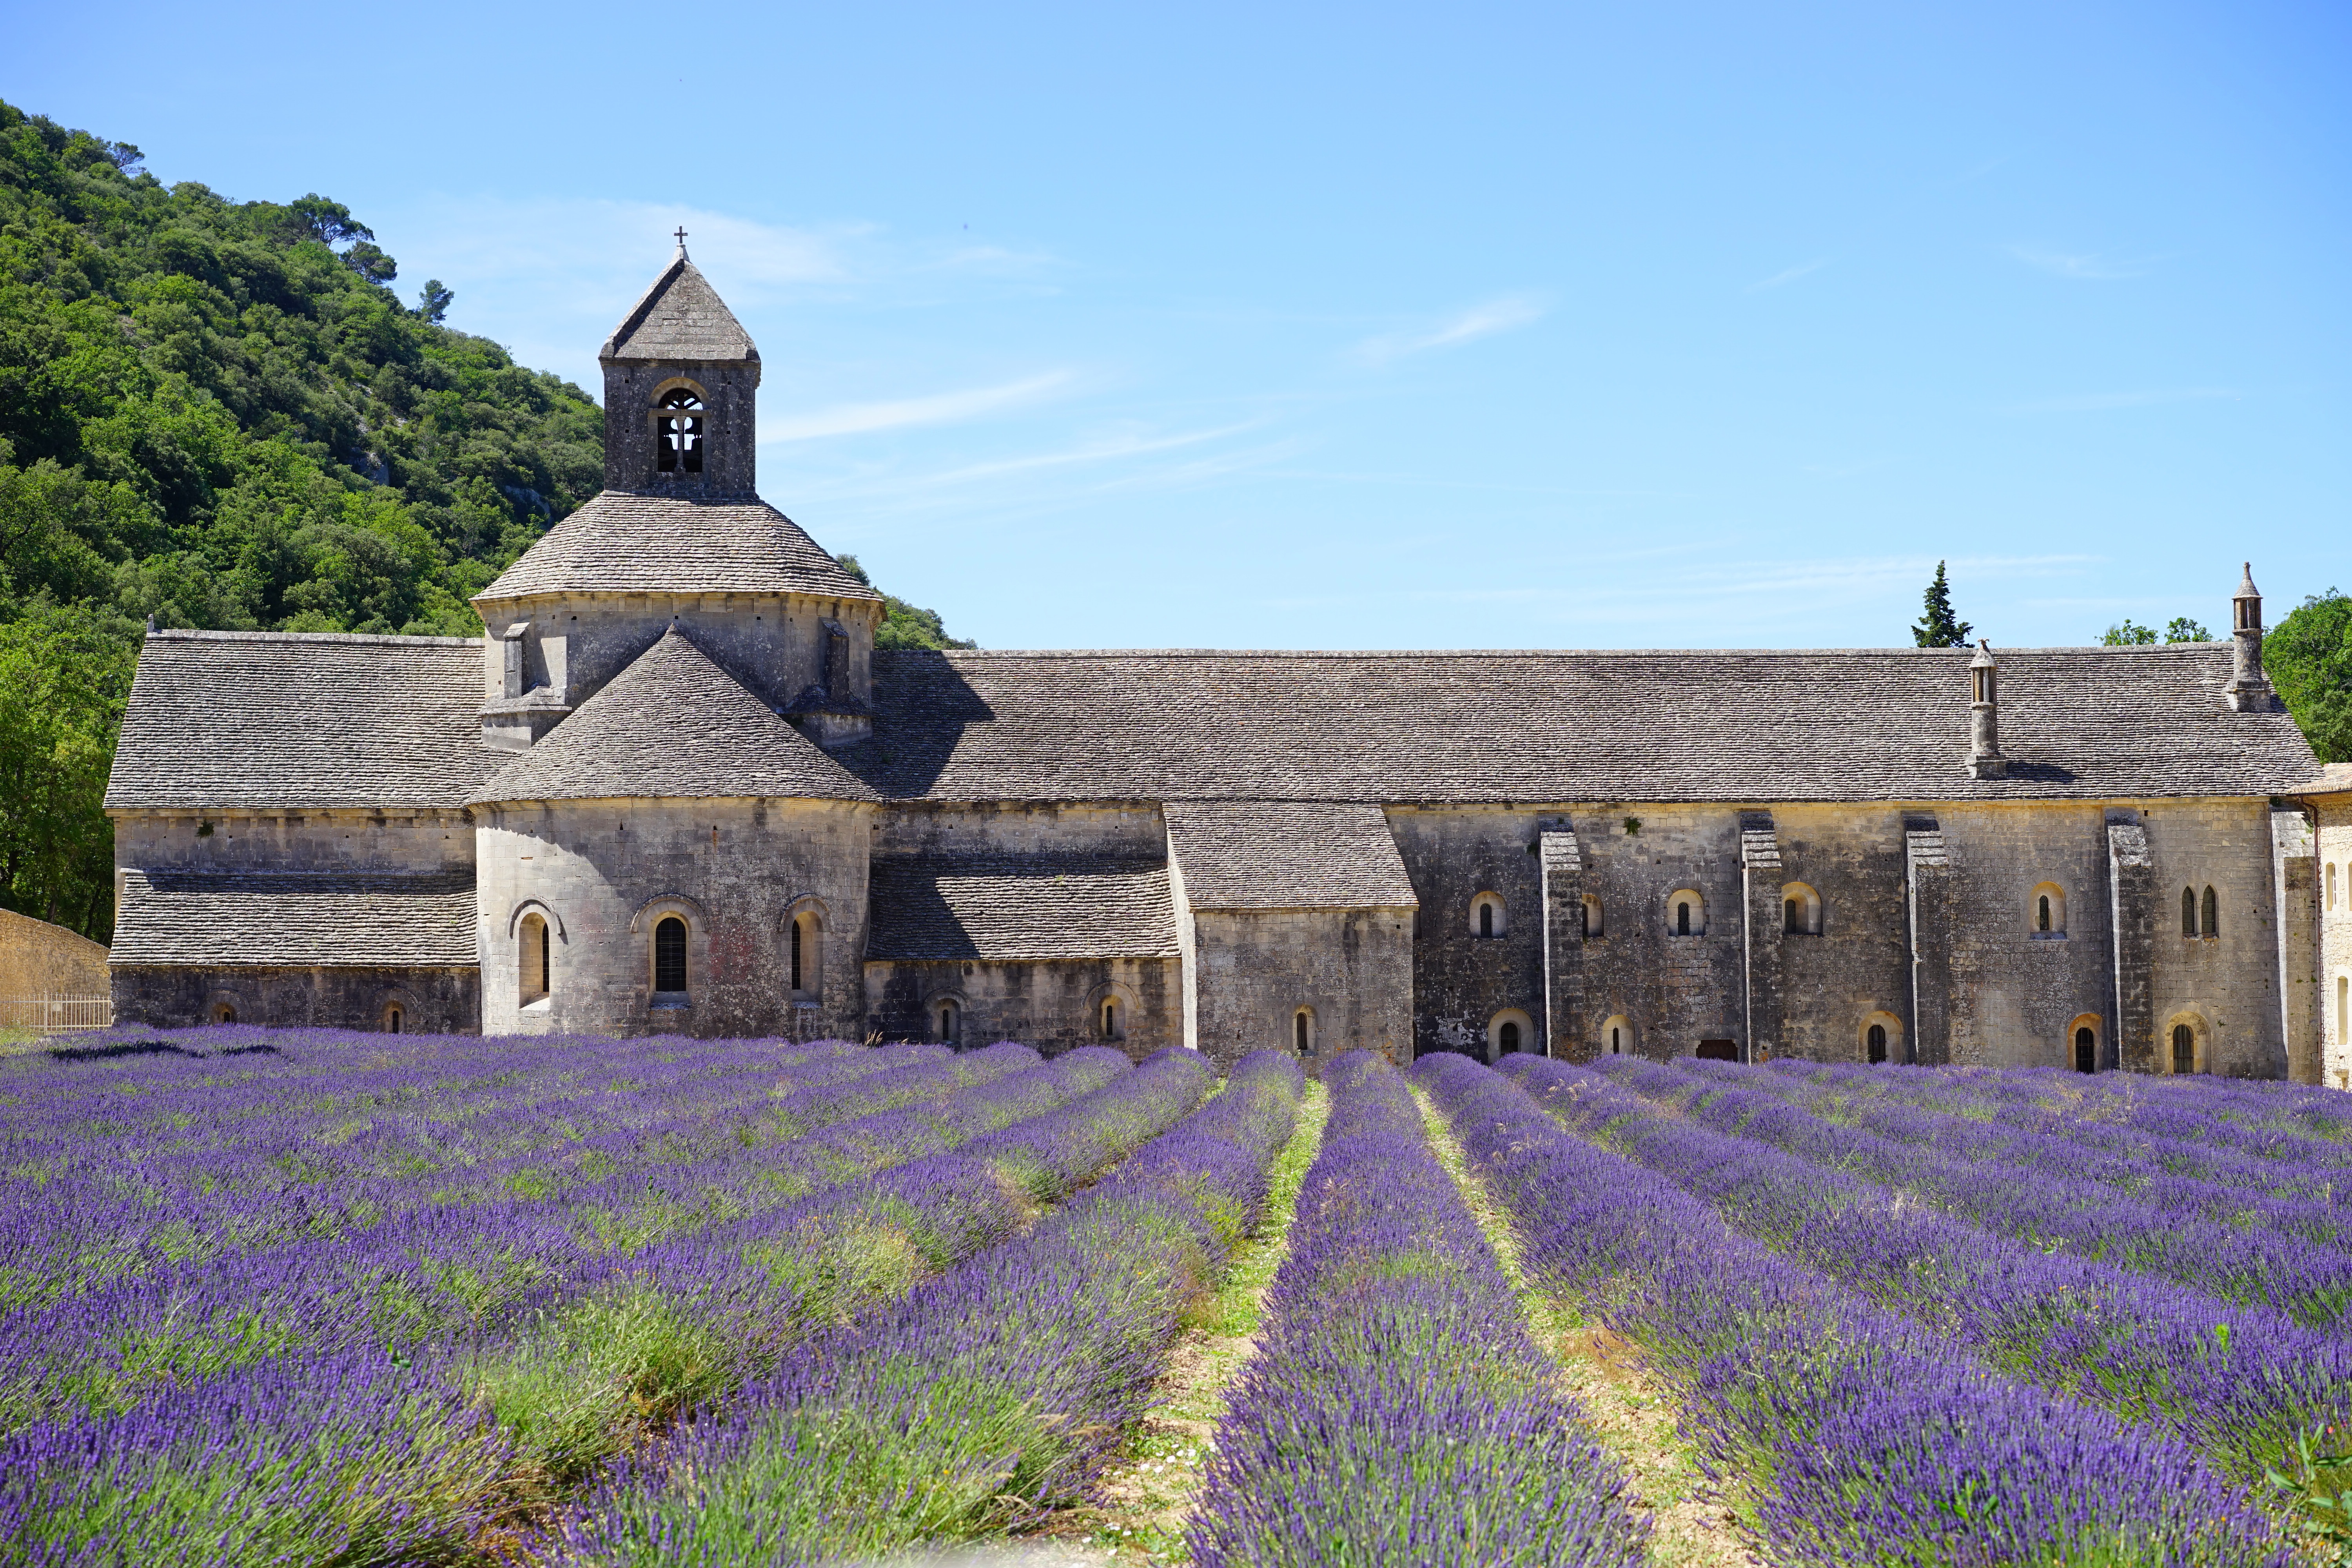
nature, architecture, plant, field, meadow, flower, purple, building, summer, france, aroma, green, herb, crop, botany, blue, church, agriculture, garden, flora, lavender, flowers, wild plant, french, bed, petals, decorative, violet, monastery, lavender field, provence, abbey, estate, fragrant, herbs, flower meadow, fragrance, aromatic, vaucluse, medicinal plant, rural area, inflorescence, summer flowers, garden flowers, cottage garden, gordes, flowering plant, lamiaceae, department of vaucluse, lavender blossom, lavender flowers, lavender cultivation, wildblue, true lavender, narrow leaf lavender, lavandula angustifolia, lavandula officinalis, lavandula vera, scented plant, homeopathy, lavender meadow, lavendula, abbaye de's nanque, notre dame de's nanque, the order of cistercians, cistercian monks, s nanque abbey, zisterzienser, abbey church, bistum avignon, land plant